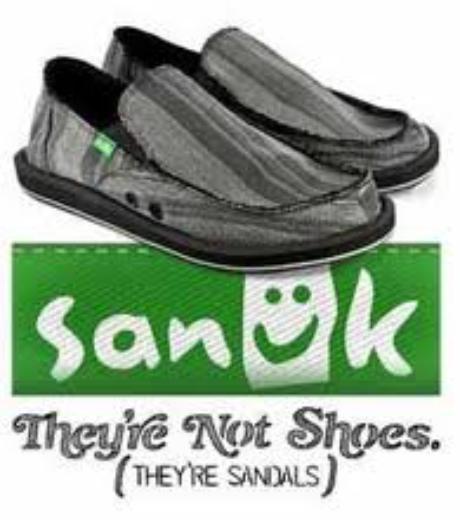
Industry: Clothes